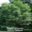
Label: maple_tree